Joanna Jędrzejczyk

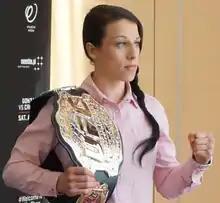
Jędrzejczyk posing with the UFC Women's Strawweight Championship Belt

Jędrzejczyk's first title defense was against Jessica Penne on June 20, 2015, at in Berlin, Germany. She successfully defended the title against Penne, defeating her in the third round via TKO following a flurry of punches and a knee against the cage. Both participants were awarded "Fight of the Night" honors. Jędrzejczyk later underwent surgery to repair a fractured thumb incurred during the fight.